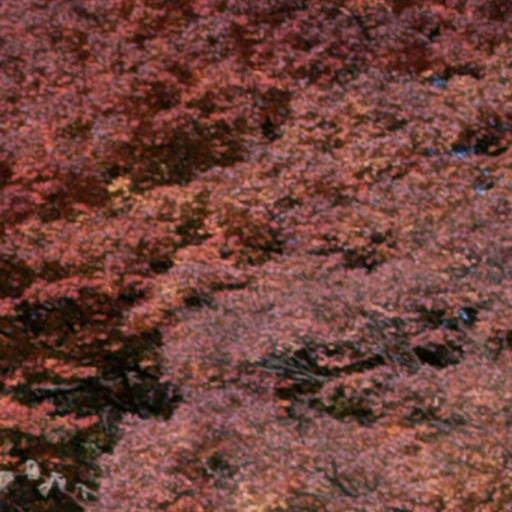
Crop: cassava